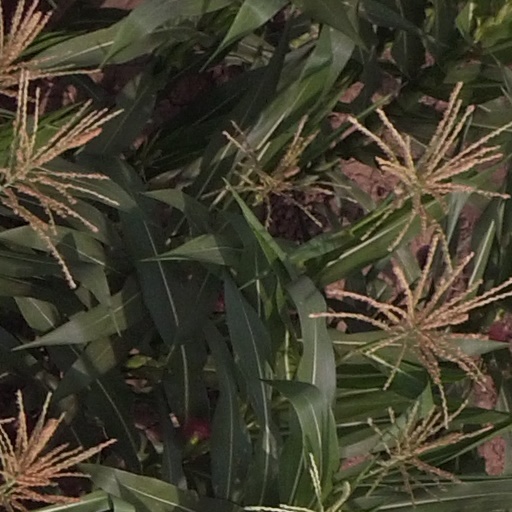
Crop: maize; corn